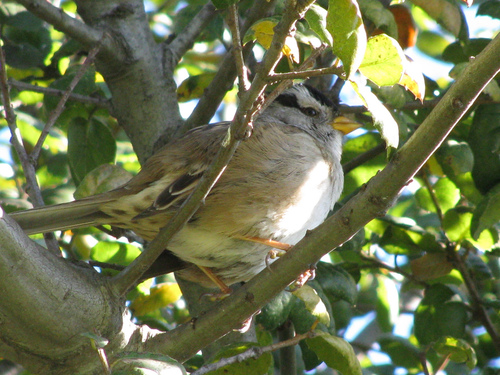
the bird has a small yellow bill as well as skinny thighs.
a small creamy white bird with a small yellow beak and a black crowna grey bird with a black black patches on the top of the head and behind the eyes, its beak is yellow, think and stubby.
this bird is large and has a short bill, its a mix of white, tan, and black.
this bird is white and brown in color with a stubby beak, and black eye rings.
the bird has a yellow bill and a gray and white crown, as well as yellow tarsi.
this bird has wings that are grey and has a rotund bellya small brown bird with yellow tarsus and feet, the bill is short and pointed, and there is a small black batch on its crown.
this bird is white with blac and has a very short beak.
this bird is white with brown and has a very short beak.
Species: White Crowned Sparrow